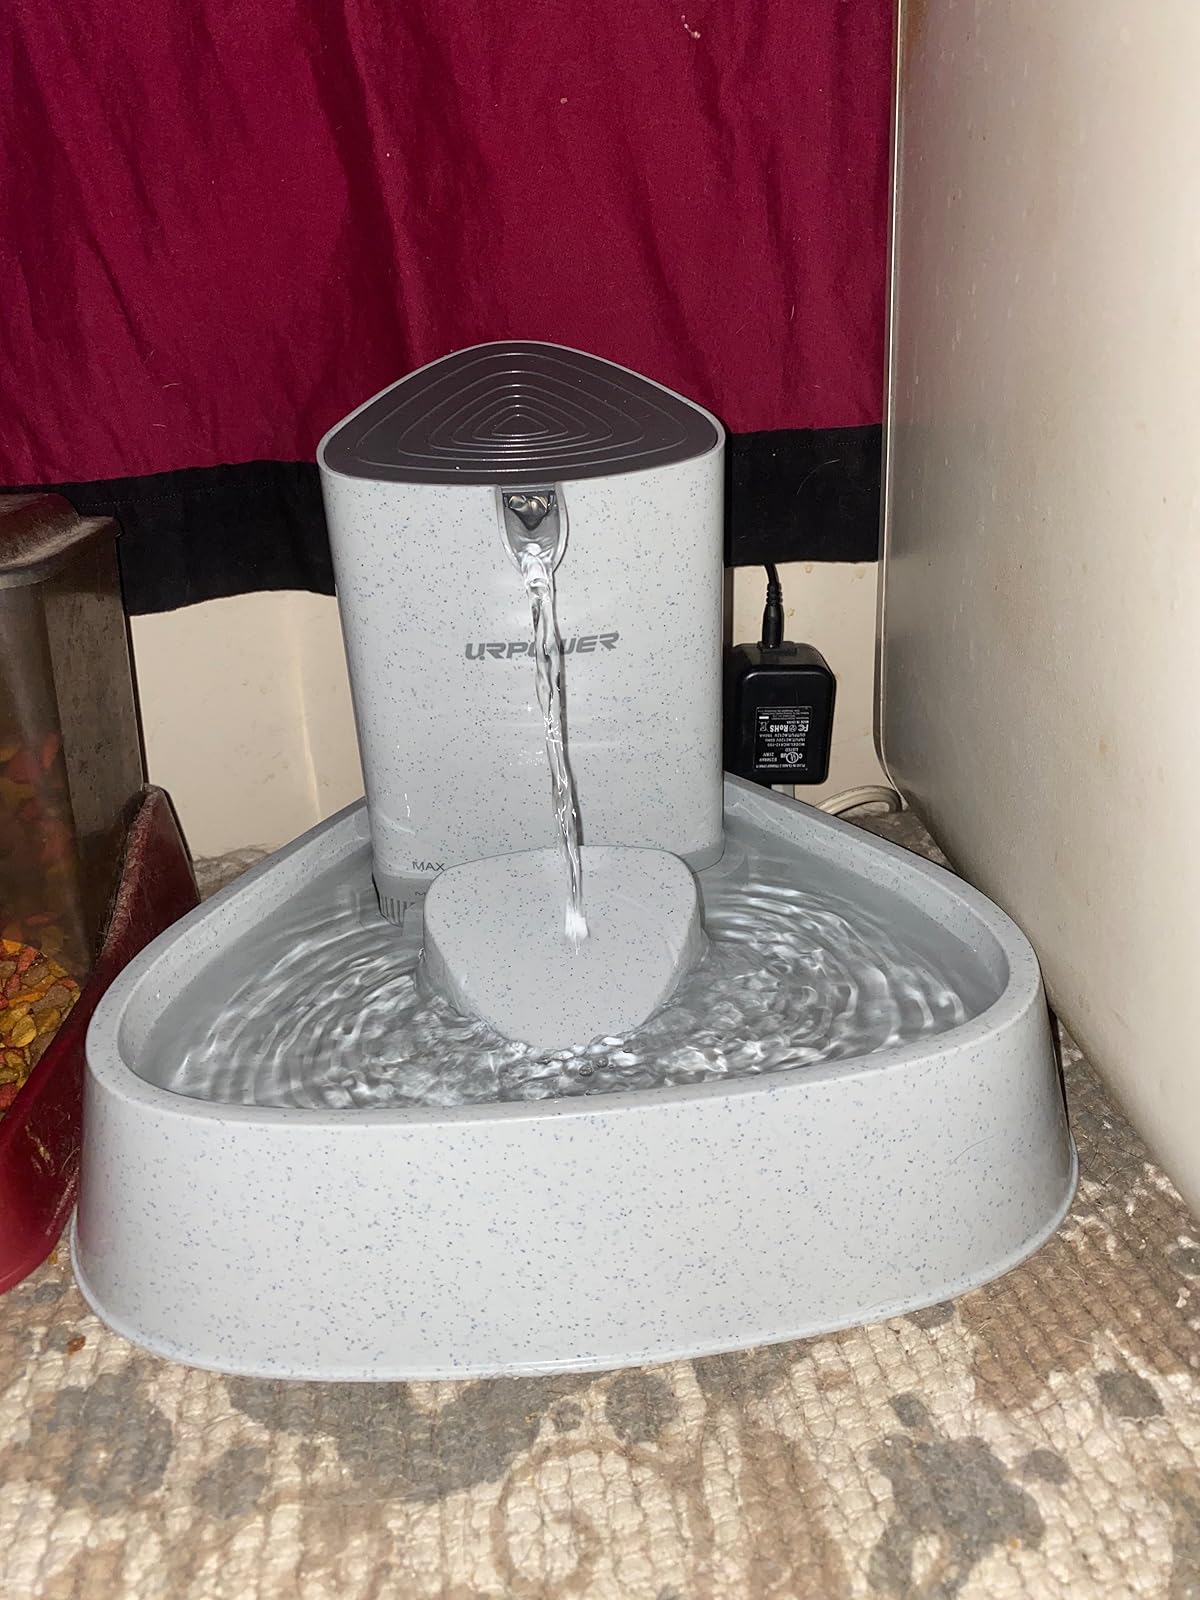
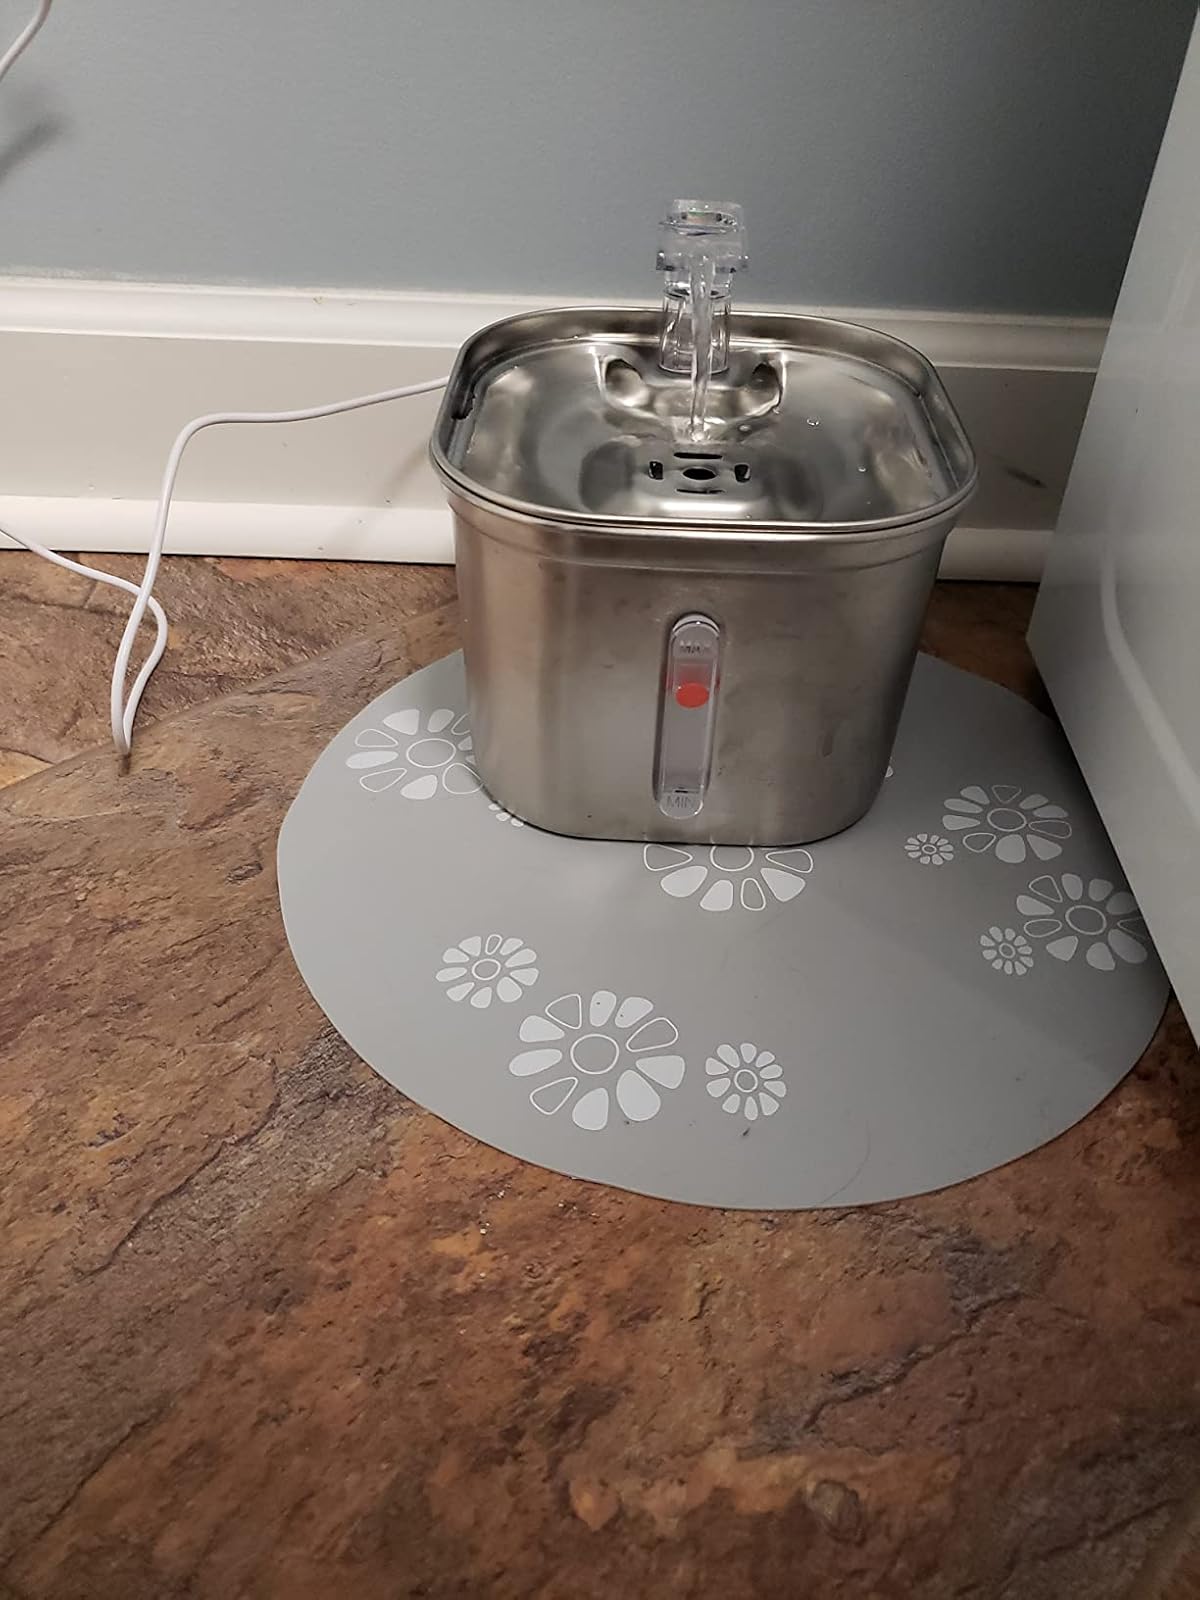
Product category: items_bowl
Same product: no